Ministry of External Economic Relations

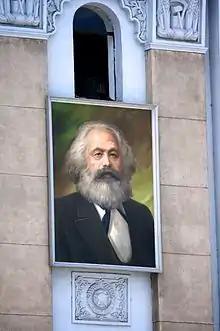
Portrait of Karl Marx was on the facade of the ministry until 2012.

The Ministry of Foreign Trade was newly established in September 1998 following the adoption of the new 1998 "Kim Il Sung Constitution". It initially oversaw all international economic activities. Some of its tasks were delegated to two organizations founded in 2010 and 2013, respectively: The Joint Venture Investment Committee (JVIC) was established to handle foreign investment and the State Economic Development Commission (SEDC) to manage the Special Economic Zones of North Korea. Gradually, because of sanctions against North Korea, the Foreign Trade Ministry became inoperable. Between 2008 and 2016 Ri Ryong-nam served as the minister.